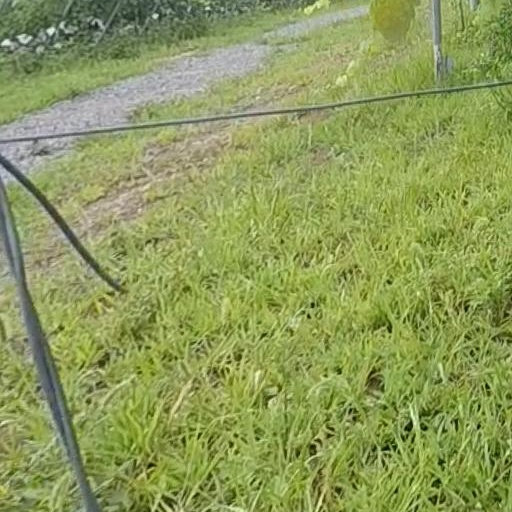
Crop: grape